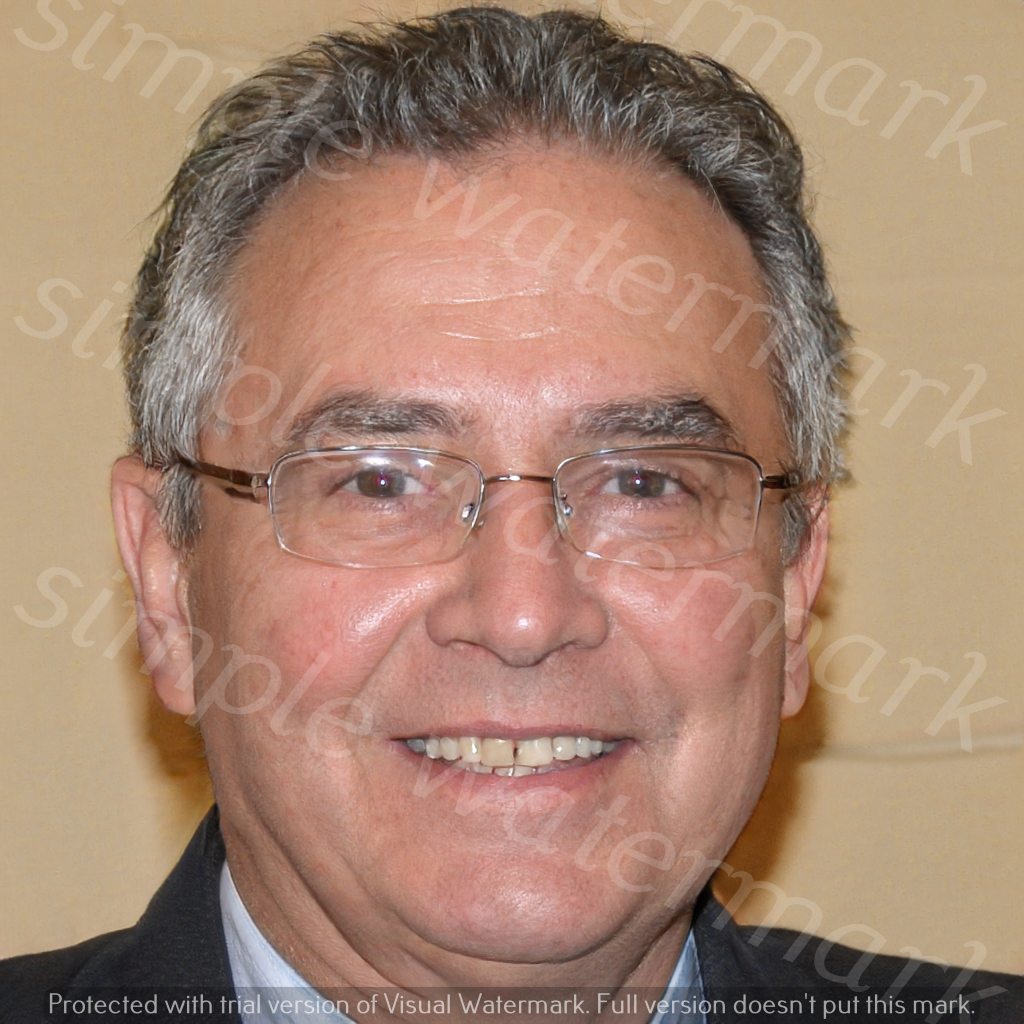
Label: Watermark